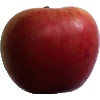
Label: apple_crimson_snow